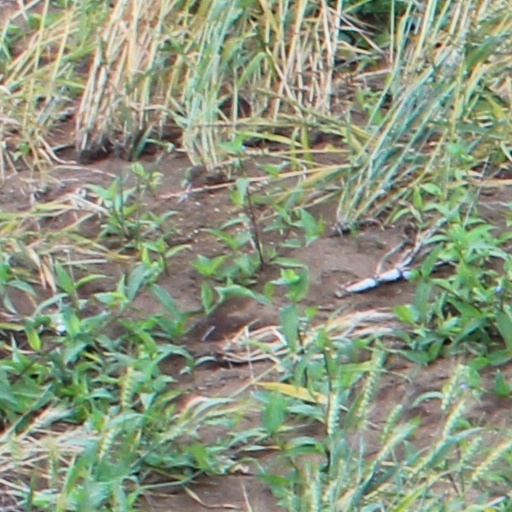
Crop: wheat